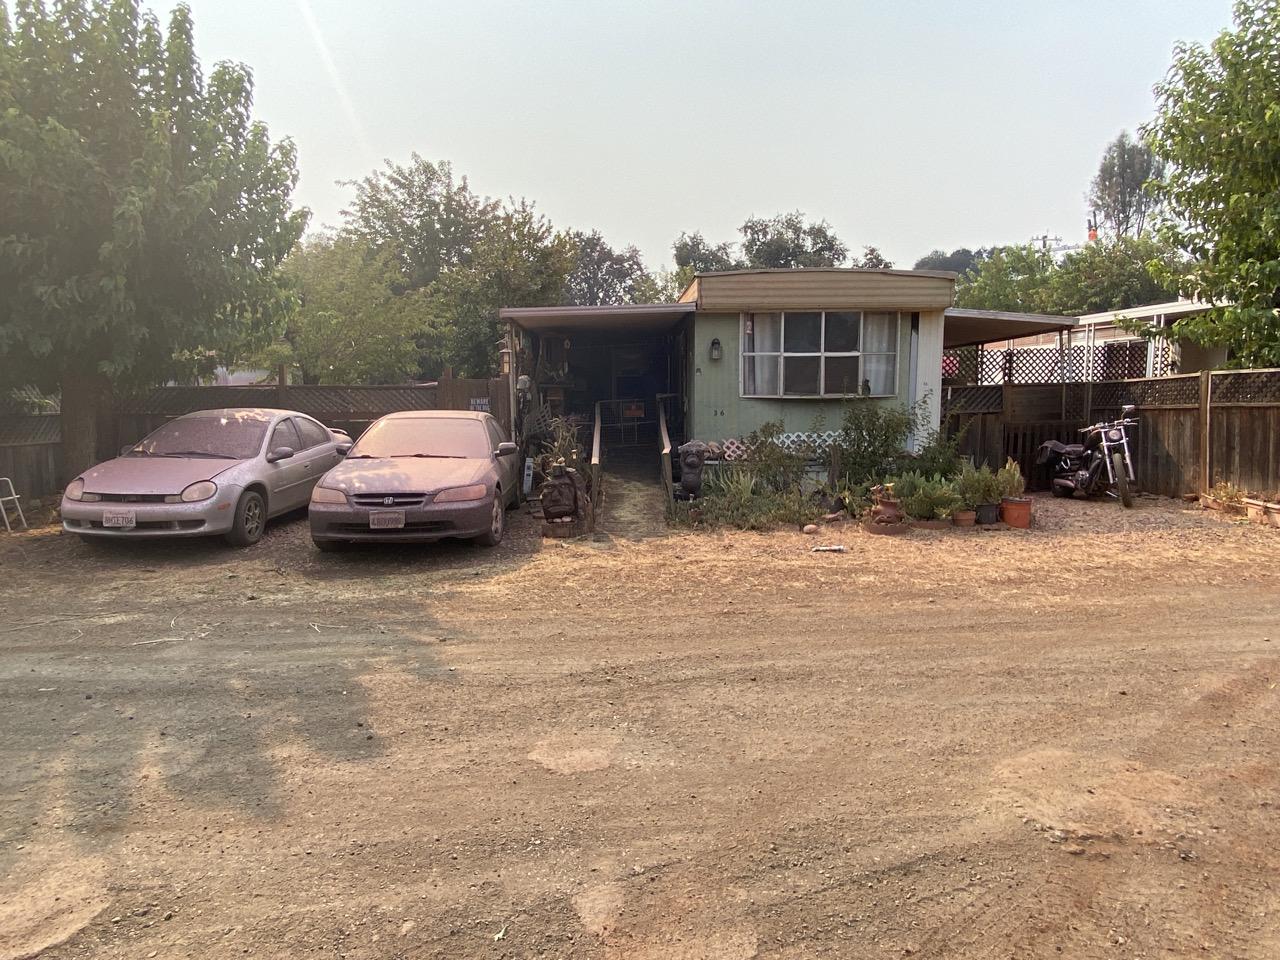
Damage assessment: no_damage